Fulcrum grip

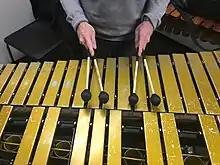
Tight spread

The stroke of each mallet in this grip uses a vertical motion, with the mallet acting as an extension of the forearm. This eliminates the supinated, rotating motion of the forearm used by many four-mallet players which can lead to wrist, elbow, and arm injuries. Because of the looseness of the grip, the mallets are commonly wrapped with tape to increase friction and diameter size. This also helps to reduce clicking sounds between the sticks.